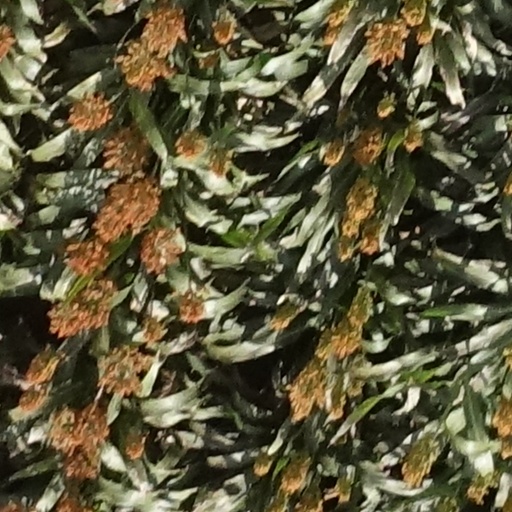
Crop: sorghum